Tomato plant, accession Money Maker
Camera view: vertical (180 deg); turntable rotation: 300 degrees
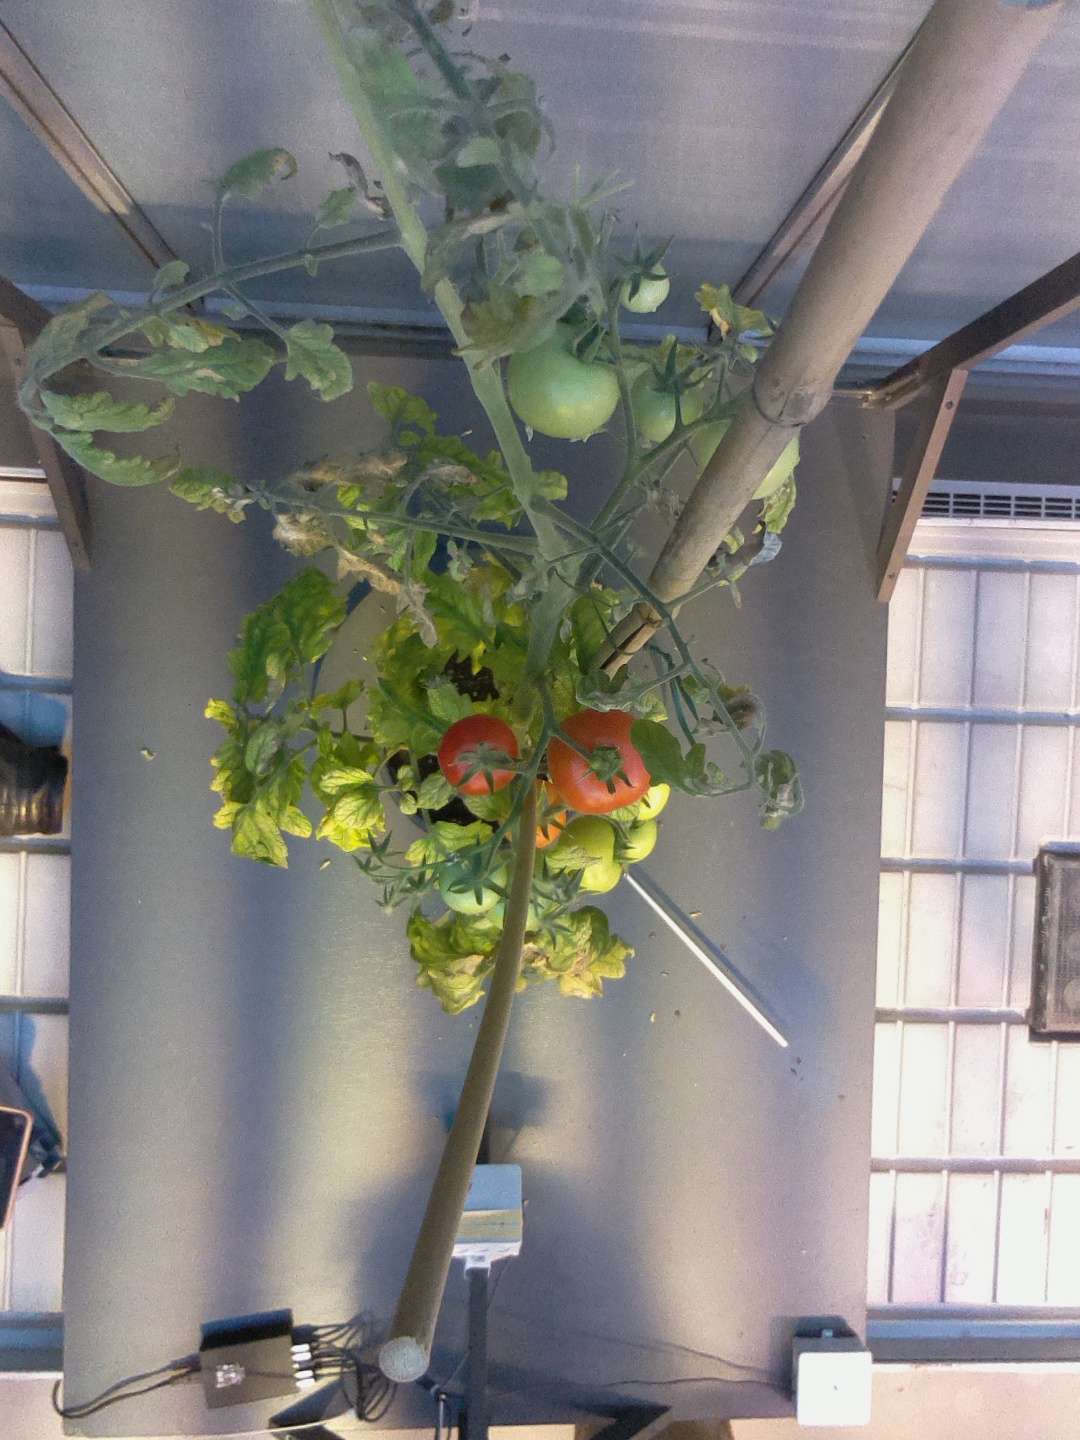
BBCH growth stage 82: 20%-30% of fruits show typical fully ripe color